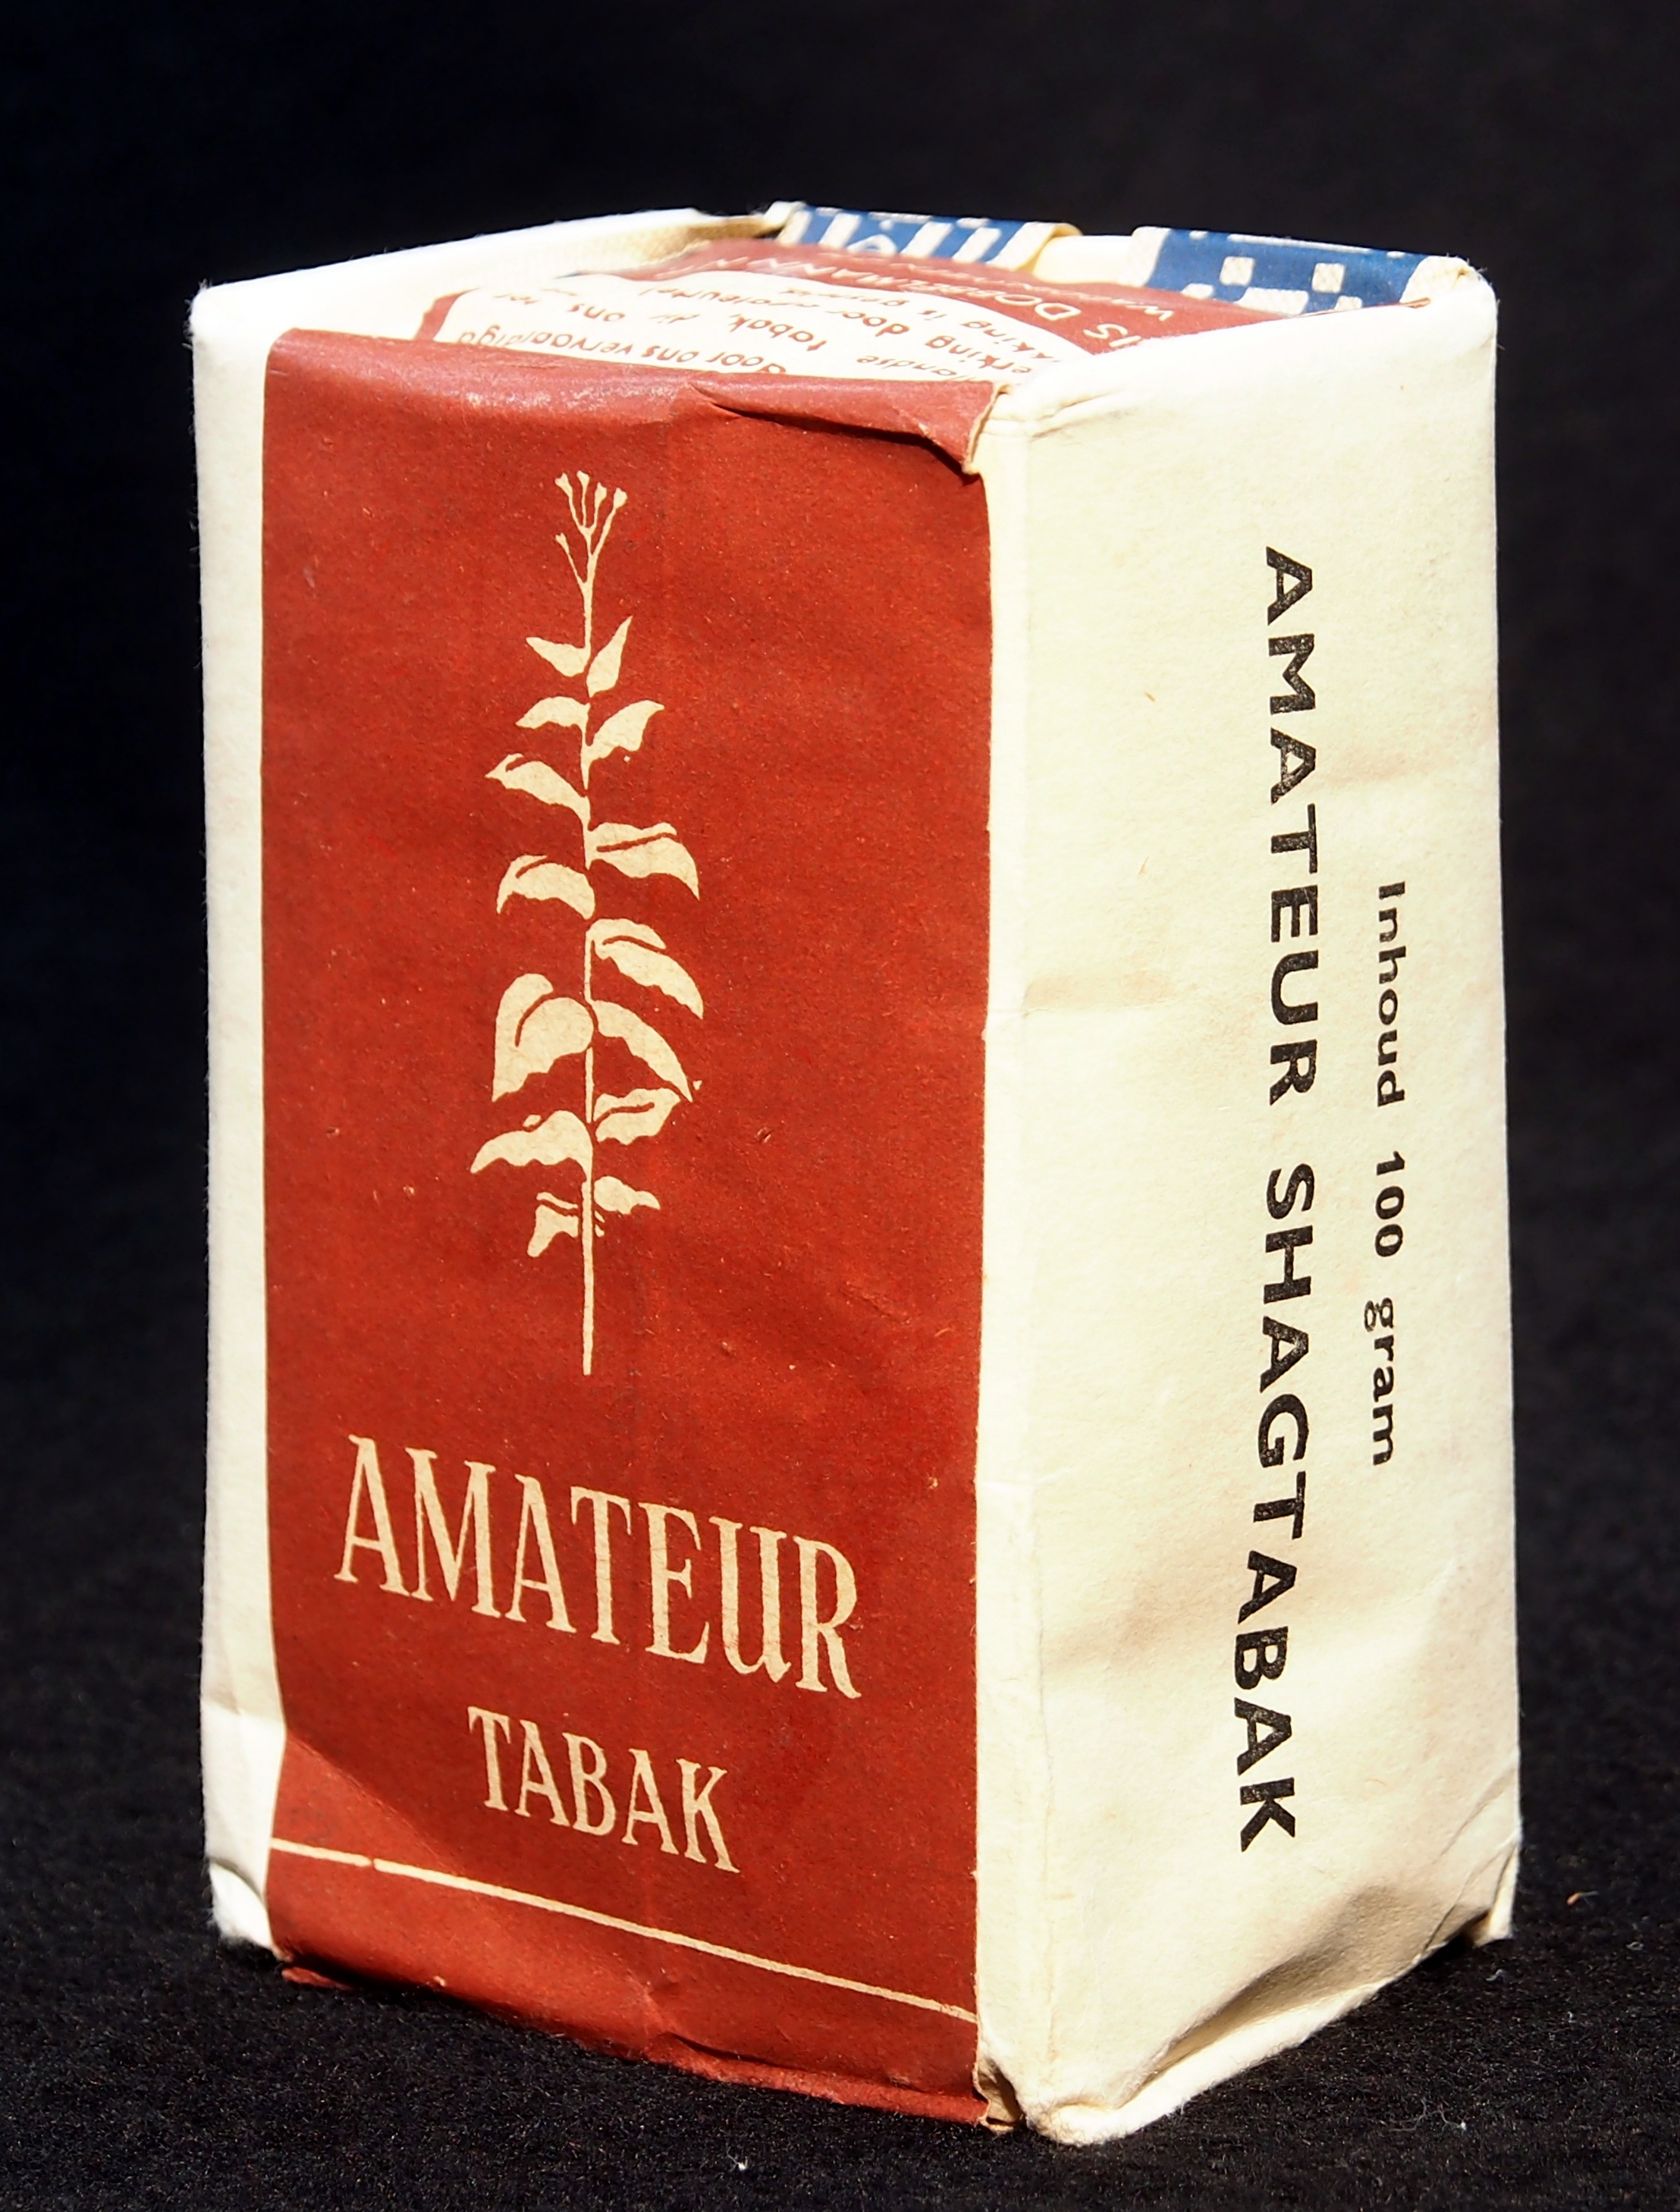
retro, old, drink, candle, paper, lighting, product, dutch, packaging, amateur, tobacco